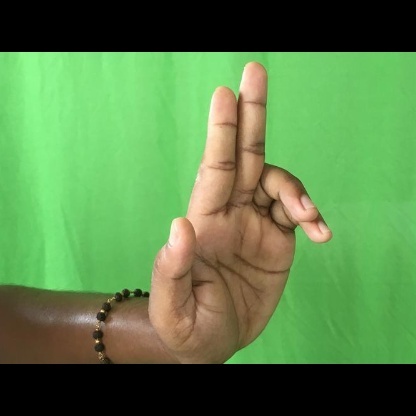
Mudra: Ardhapathaka